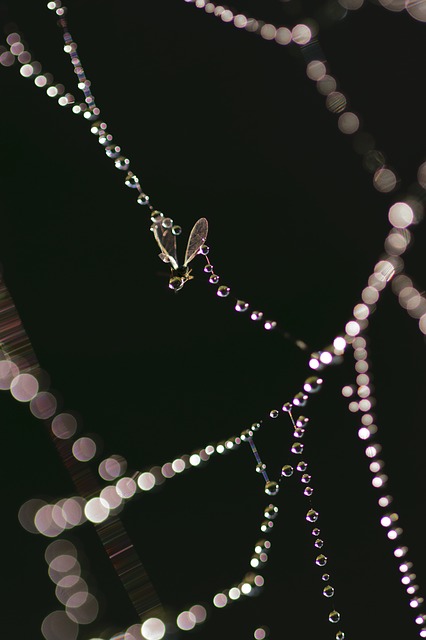
Label: ragno